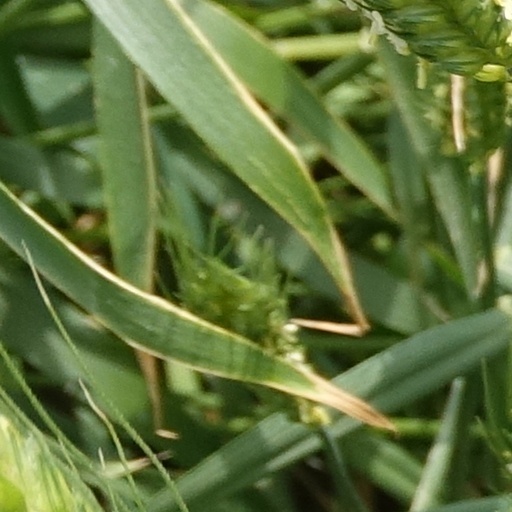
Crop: wheat